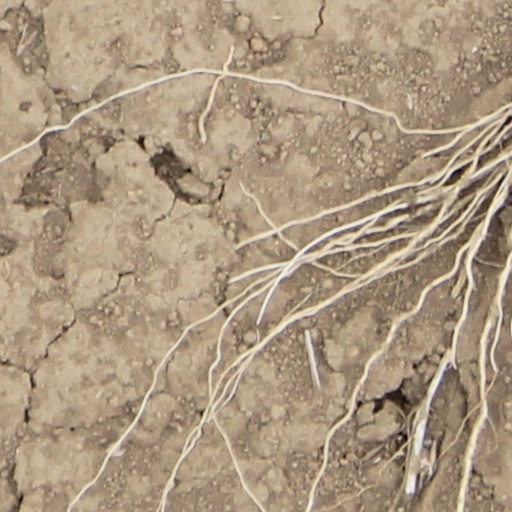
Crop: wheat